Helge Haugen

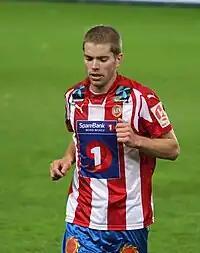
Haugen while playing for Tromsø in 2008

Helge Haugen (born 15 February 1982) is a Norwegian former professional footballer who played as a midfielder. Born in Bergen, Haugen started his professional career in the local Tippeligaen club Brann. During his time at the club, he won the 2004 Norwegian Football Cup and the 2007 Tippeligaen. He has later played for Tromsø and Hønefoss, before he joined Sogndal ahead of the 2014 season. Haugen played one match for the Norwegian under-21 team in 2003.